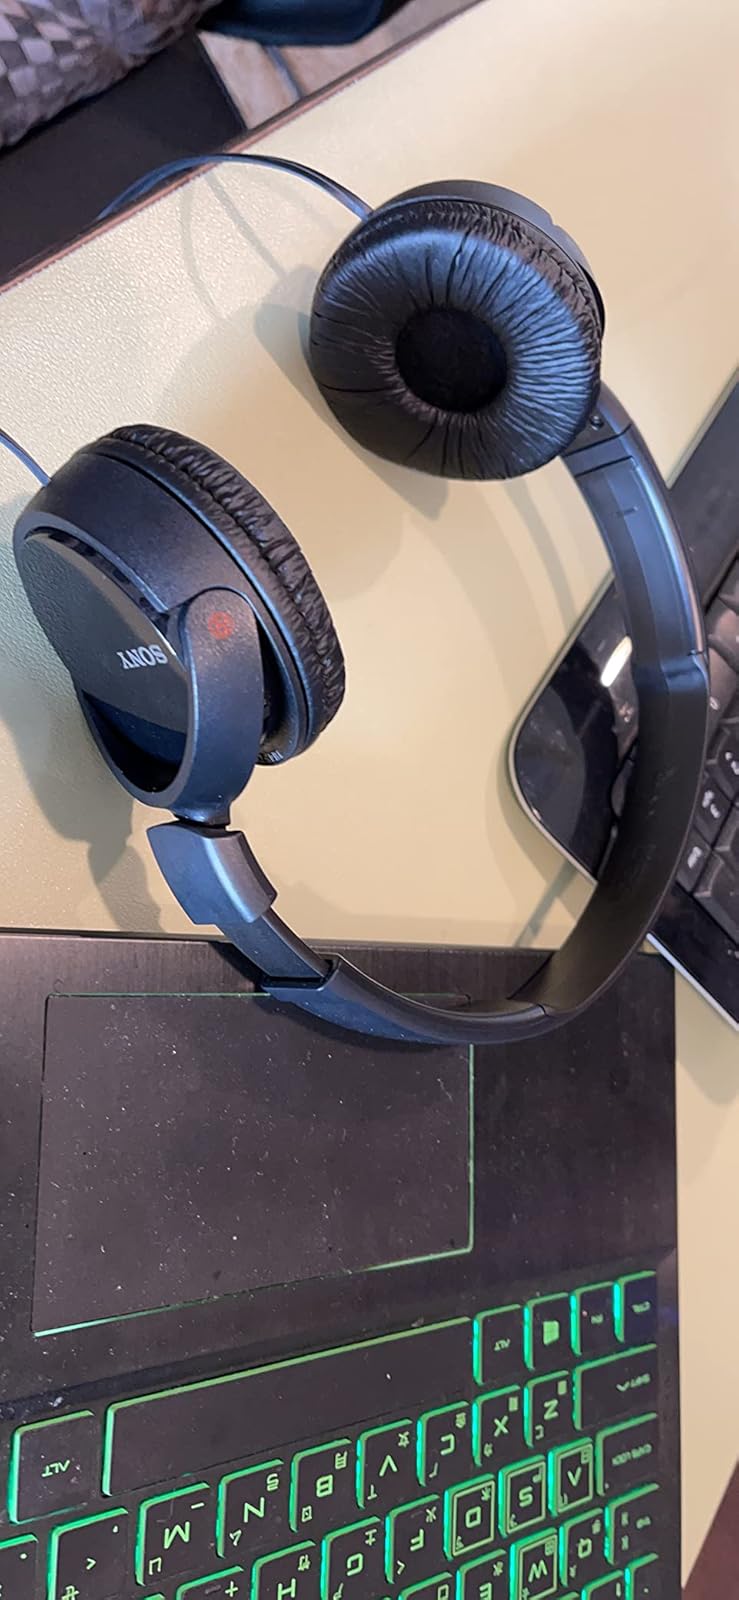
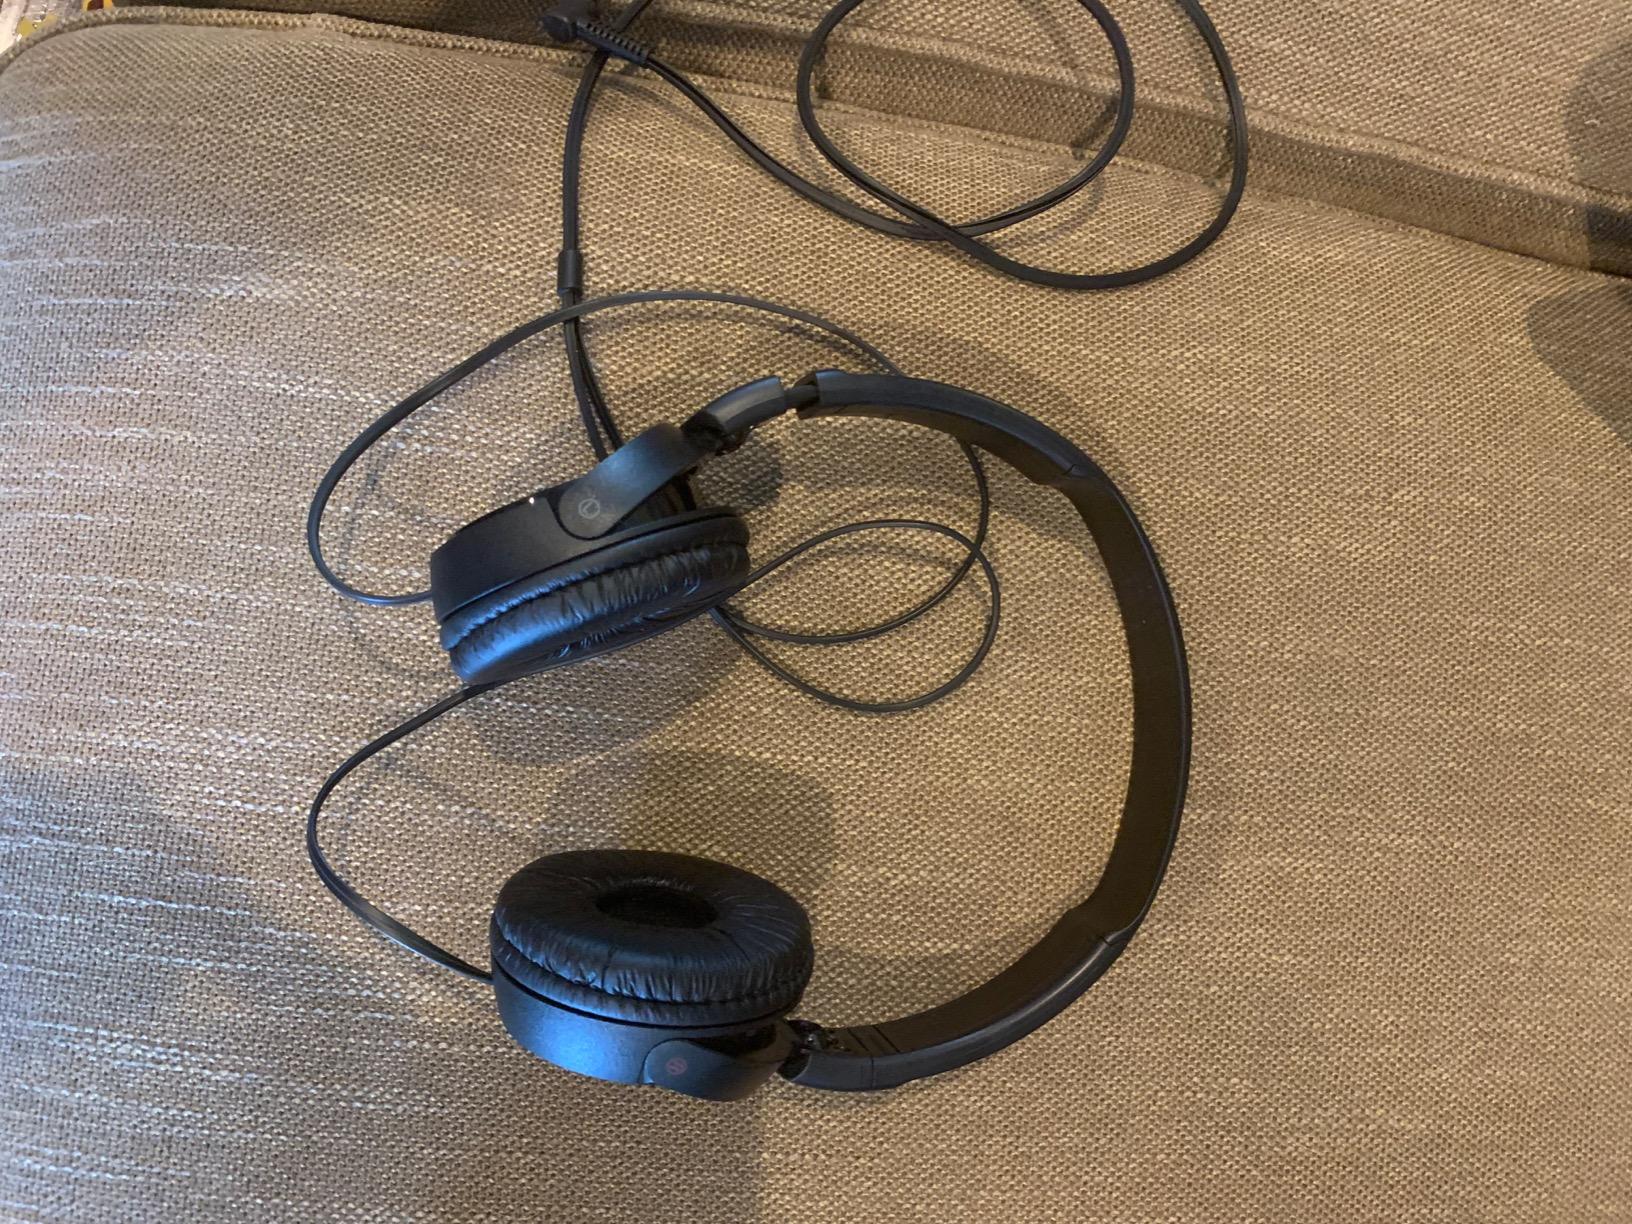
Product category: headphones
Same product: yes